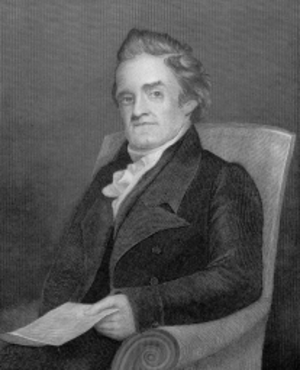
Cette page concerne des événements d'actualité qui se sont produits durant l'année 1806 du calendrier grégorien aux États-Unis.